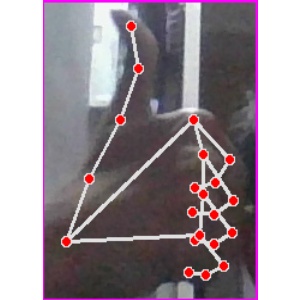
अक्षर: थ